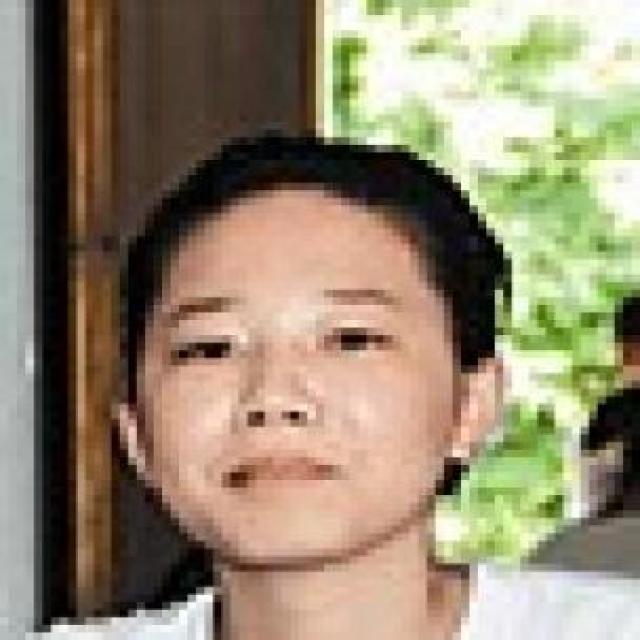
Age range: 21-44